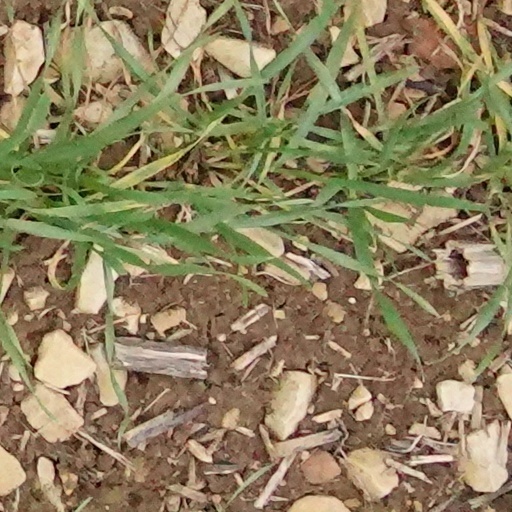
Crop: wheat